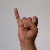
The image shows a hand gesture representing the letter 'I' in Indian Sign Language.